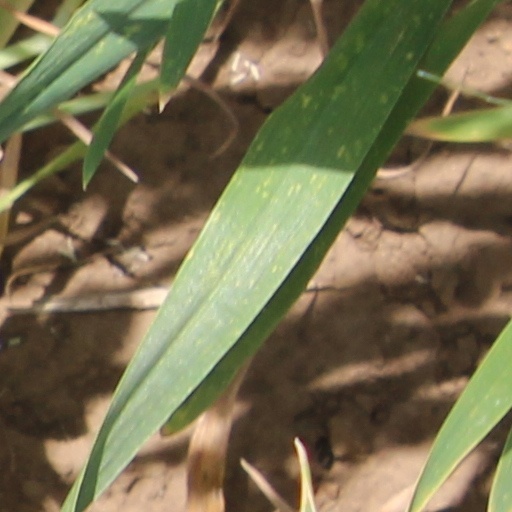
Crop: wheat